Suid-Afrikaanse Akademie vir Wetenskap en Kuns

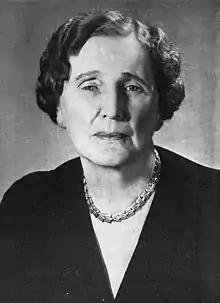
Mabel Jansen (née Pellissier), the Academy's first female member.

The Suid-Afrikaanse Akademie vir Wetenskap en Kuns (SAAWK) (literally "South African Academy for Science and Arts") is a multidisciplinary organization dedicated to promoting science, technology and the arts in Afrikaans, as well as promoting the use and quality of Afrikaans. The Hertzog Prize is awarded annually by the academy for high-quality literary work, while the Havenga prize is awarded annually for original research in the sciences.